Frank McAvennie

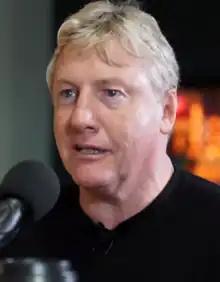
McAvennie in 2018

Francis McAvennie (born 22 November 1959) is a Scottish former professional footballer who played as a striker. He spent two spells playing for each of St Mirren, West Ham United and Celtic. With Celtic, he won the Scottish Premier Division in 1987–88 and the Scottish Cup in 1988. He was capped five times at senior level for Scotland during the 1980s, scoring one goal.